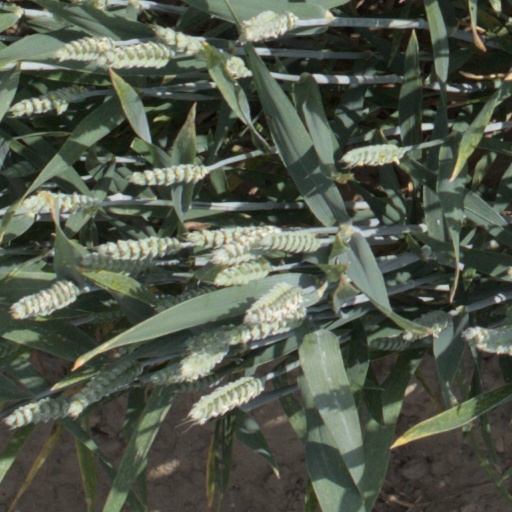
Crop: wheat